Gautham Vasudev Menon

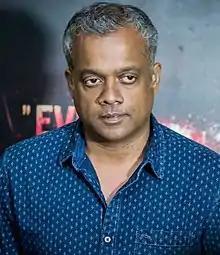
Menon in 2017

Gautham Vasudev Menon (born 25 February 1973) is an Indian film director, screenwriter, film producer and actor who predominantly works in Tamil film industry. He has also directed Telugu, Hindi and Malayalam films that were mostly either simultaneously shot with or remakes of his own Tamil films. He also has acted in some Malayalam and Telugu films. He has won two National Film Awards, three Nandi Awards and one Tamil Nadu State Film Award.